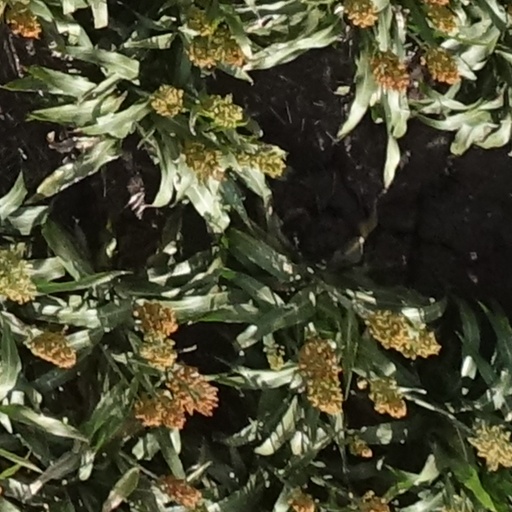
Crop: sorghum